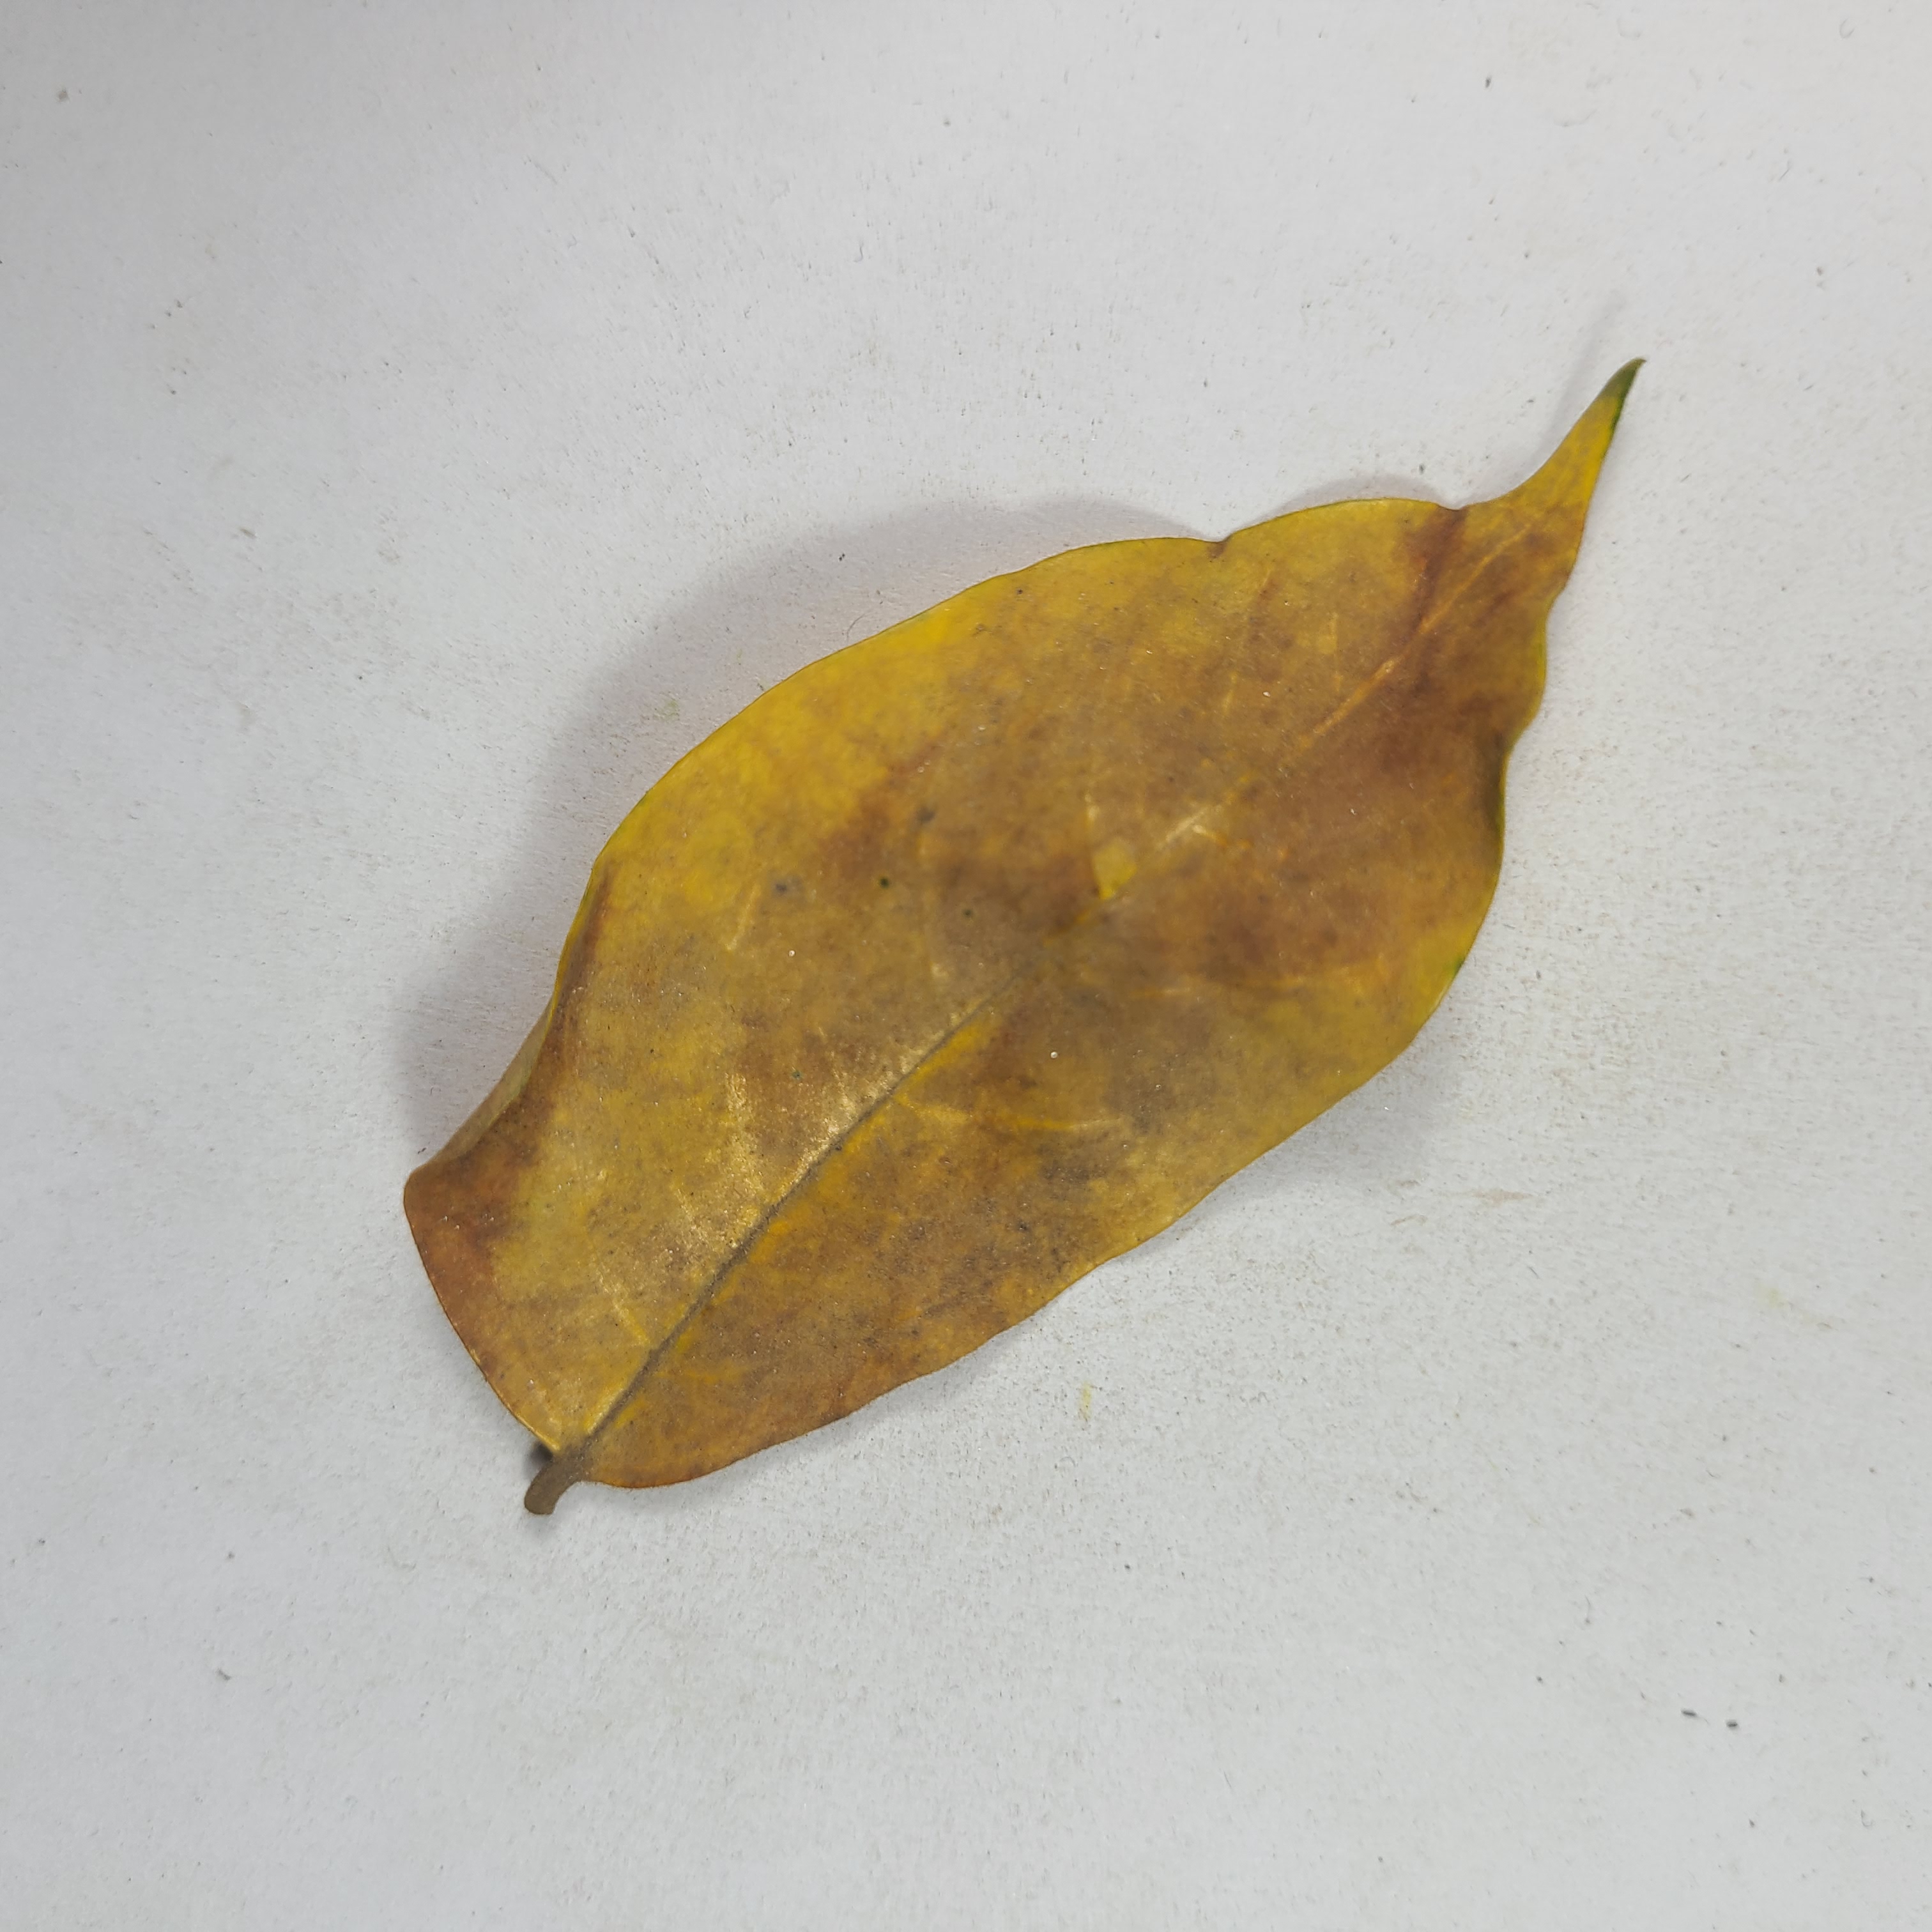
Label: Yellow Leaves